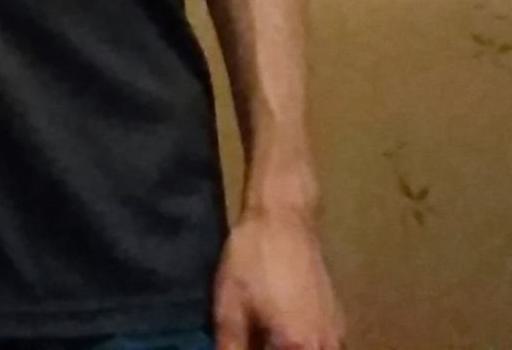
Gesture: no_gesture